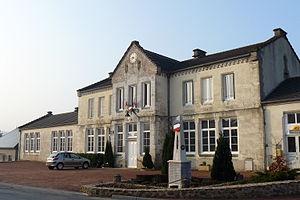
Cussy-en-Morvan (Saône-et-Loire, France)
François-Étienne Dulac est un homme politique et architecte français né le 18 octobre 1834 à Charolles et décédé le 20 octobre 1901 à Savianges, commune dont il était le maire et où il repose.
Cussy-en-Morvan est une commune française située dans le département de Saône-et-Loire en région Bourgogne-Franche-Comté.